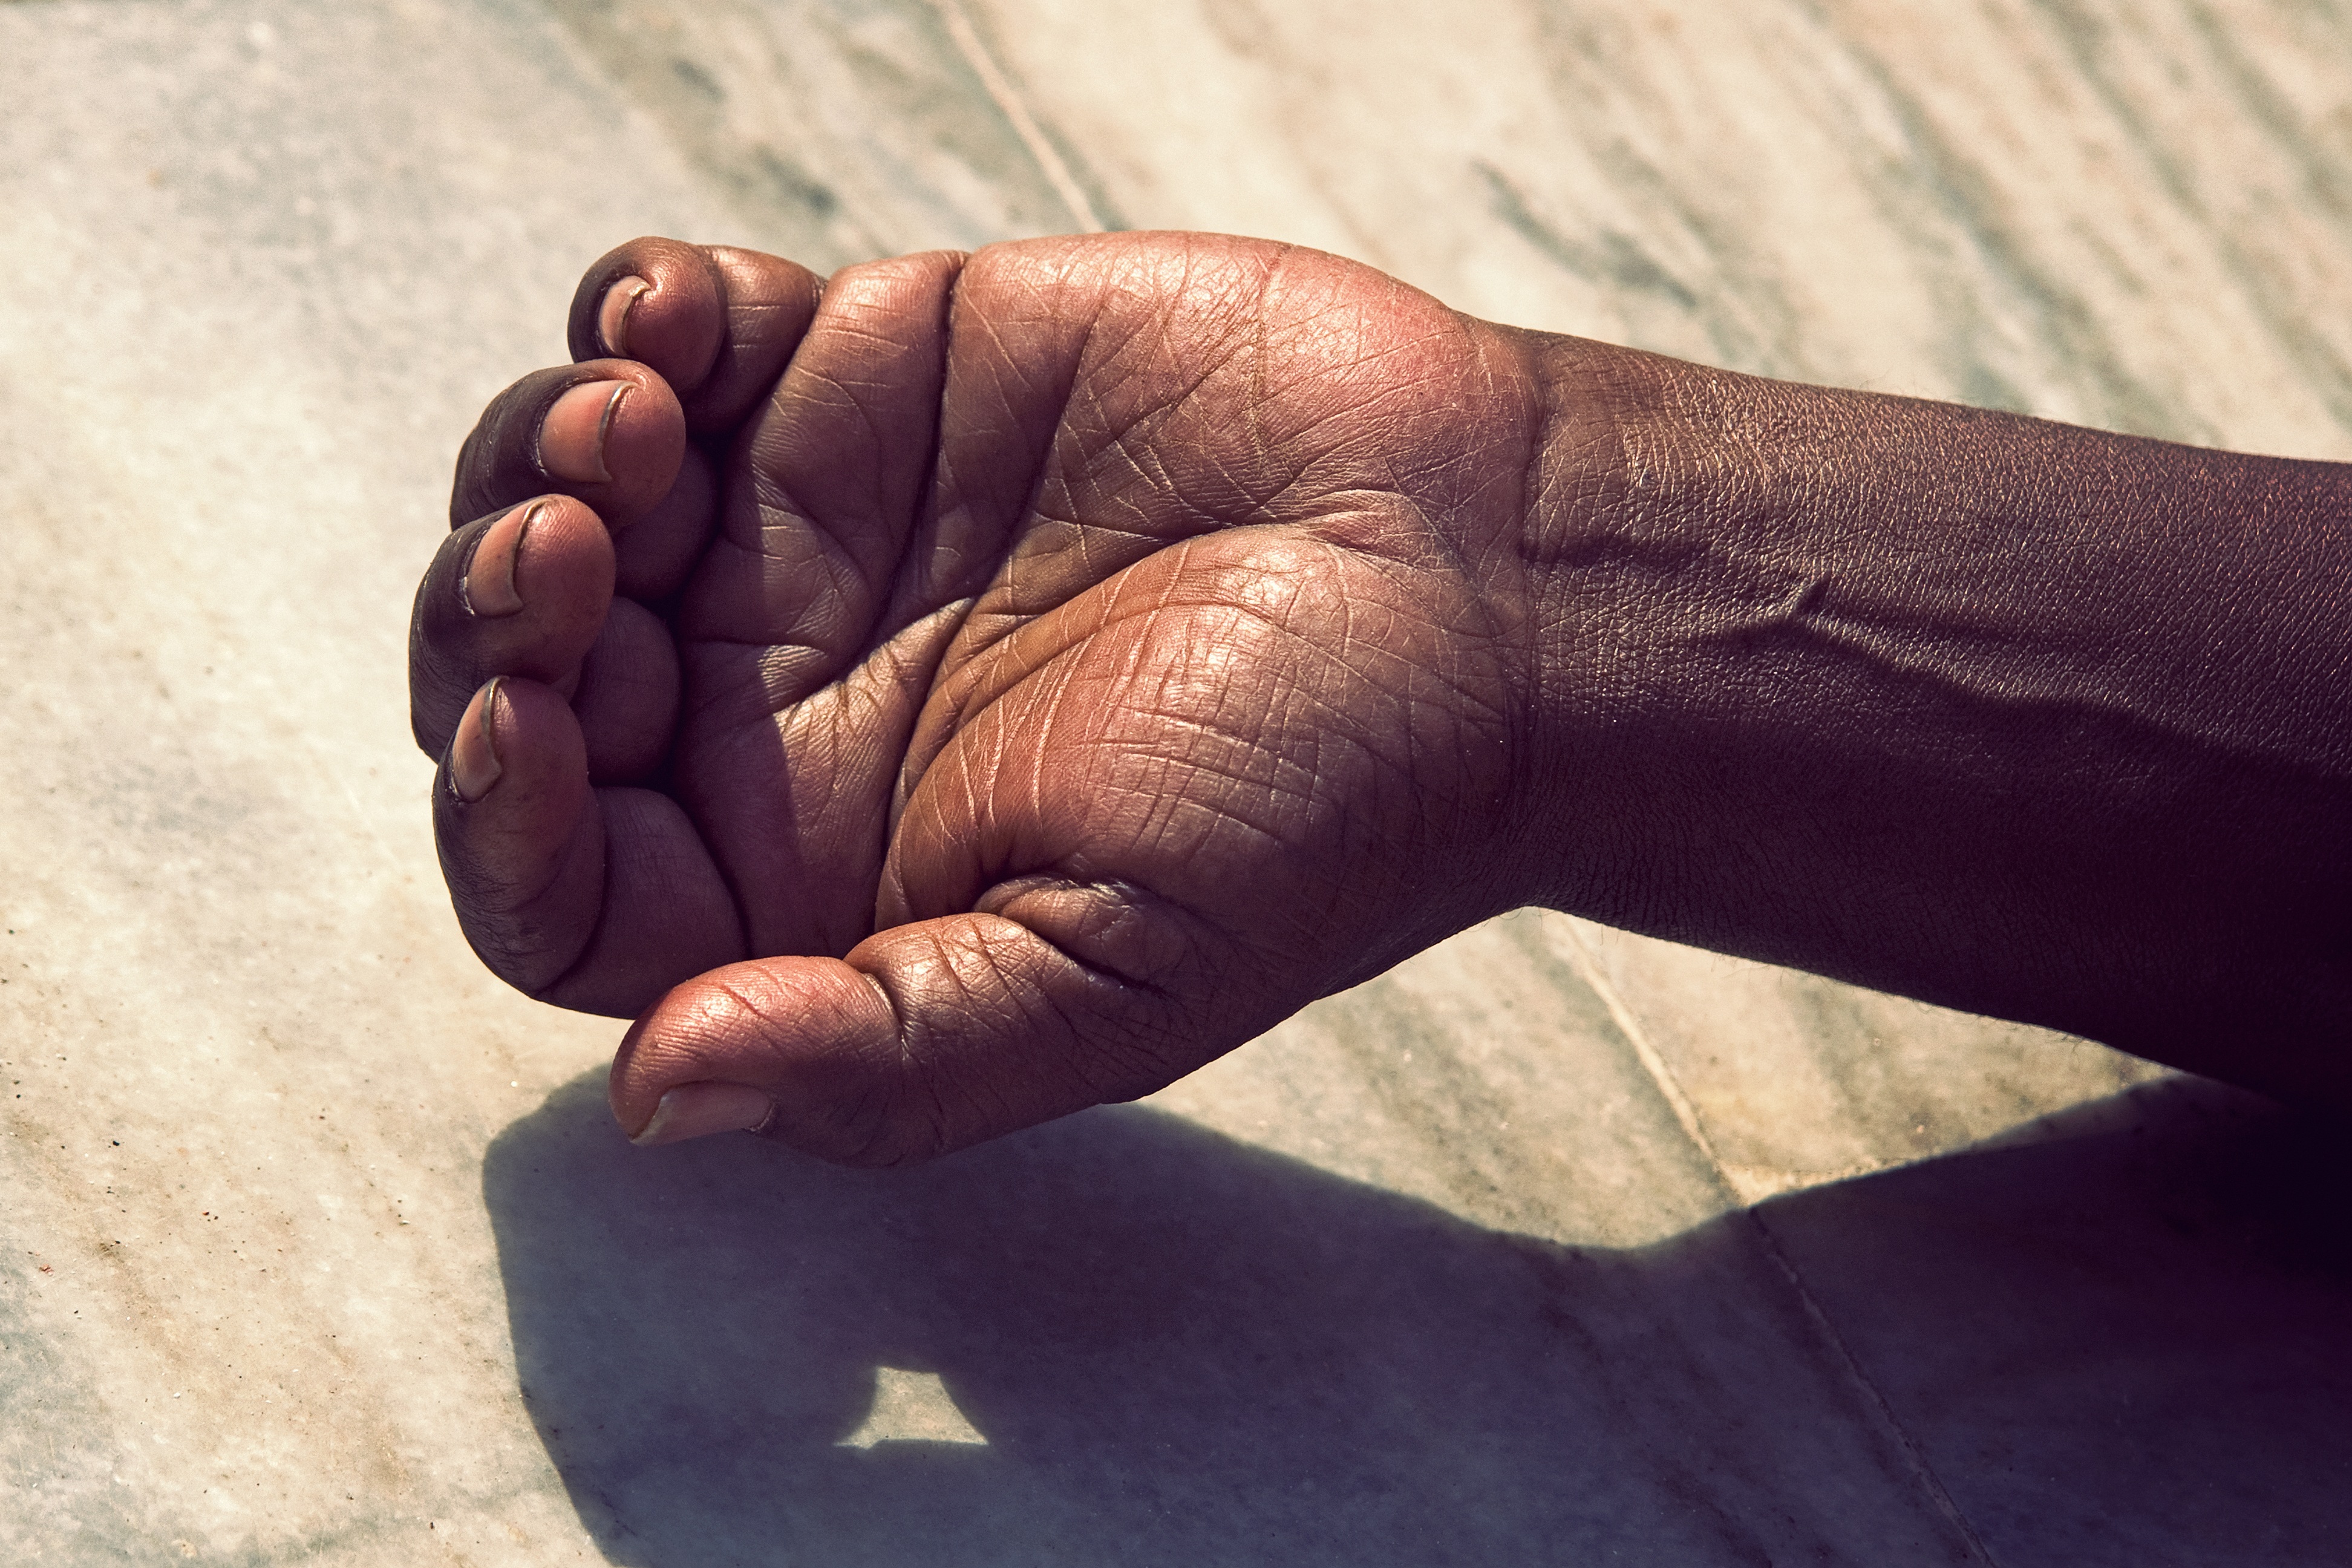
hand, people, photography, travel, leg, finger, color, brown, asia, human, arm, muscle, close up, human body, fingers, photograph, holy, image, organ, india, hindu, emotion, interaction, hinduism, sense, sadhu